Walter L. Dexter

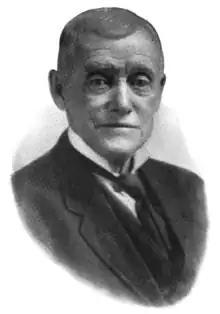

Walter Lovejoy Dexter (December 19, 1841June 17, 1920) was an American farmer and Democratic politician from Kenosha County, Wisconsin. He served one term in the Wisconsin State Assembly (1878), and served two years as sheriff of Kenosha County. He was a major landowner in the early years of the town of Pleasant Prairie, Wisconsin, and served several years as town treasurer and town board chairman.